Bregovo

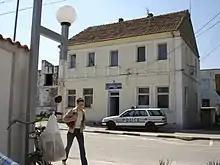
Bregovo's police station

Bregovo is a town in the very northwest of Bulgaria, situated on the east bank of the Timok River close to its mouth. It is the administrative centre of the homonymous Bregovo Municipality, Vidin Province. The town is located close to the city of Vidin near the national border crossings with Serbia and Romania. As of December 2009, the town had a population of 2,592.